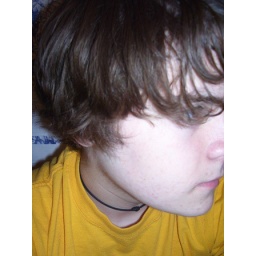
in this picture i am wearing a yellow shirt